Radial Road 5

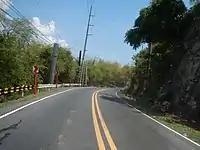
Manila East Road in Pililla, Rizal

The area of the old city proper of Pasig (Malinao, etc.) east of Bagong Ilog from Pasig Boulevard has a short and narrow street layout. Hence, R-5 follows C-5 northbound and continues its eastward route along Ortigas Avenue towards Rizal. From Rosario, Pasig, R-5 passes through the municipalities of Cainta and Taytay, turning south on Taytay Diversion Road at the Tikling Junction.